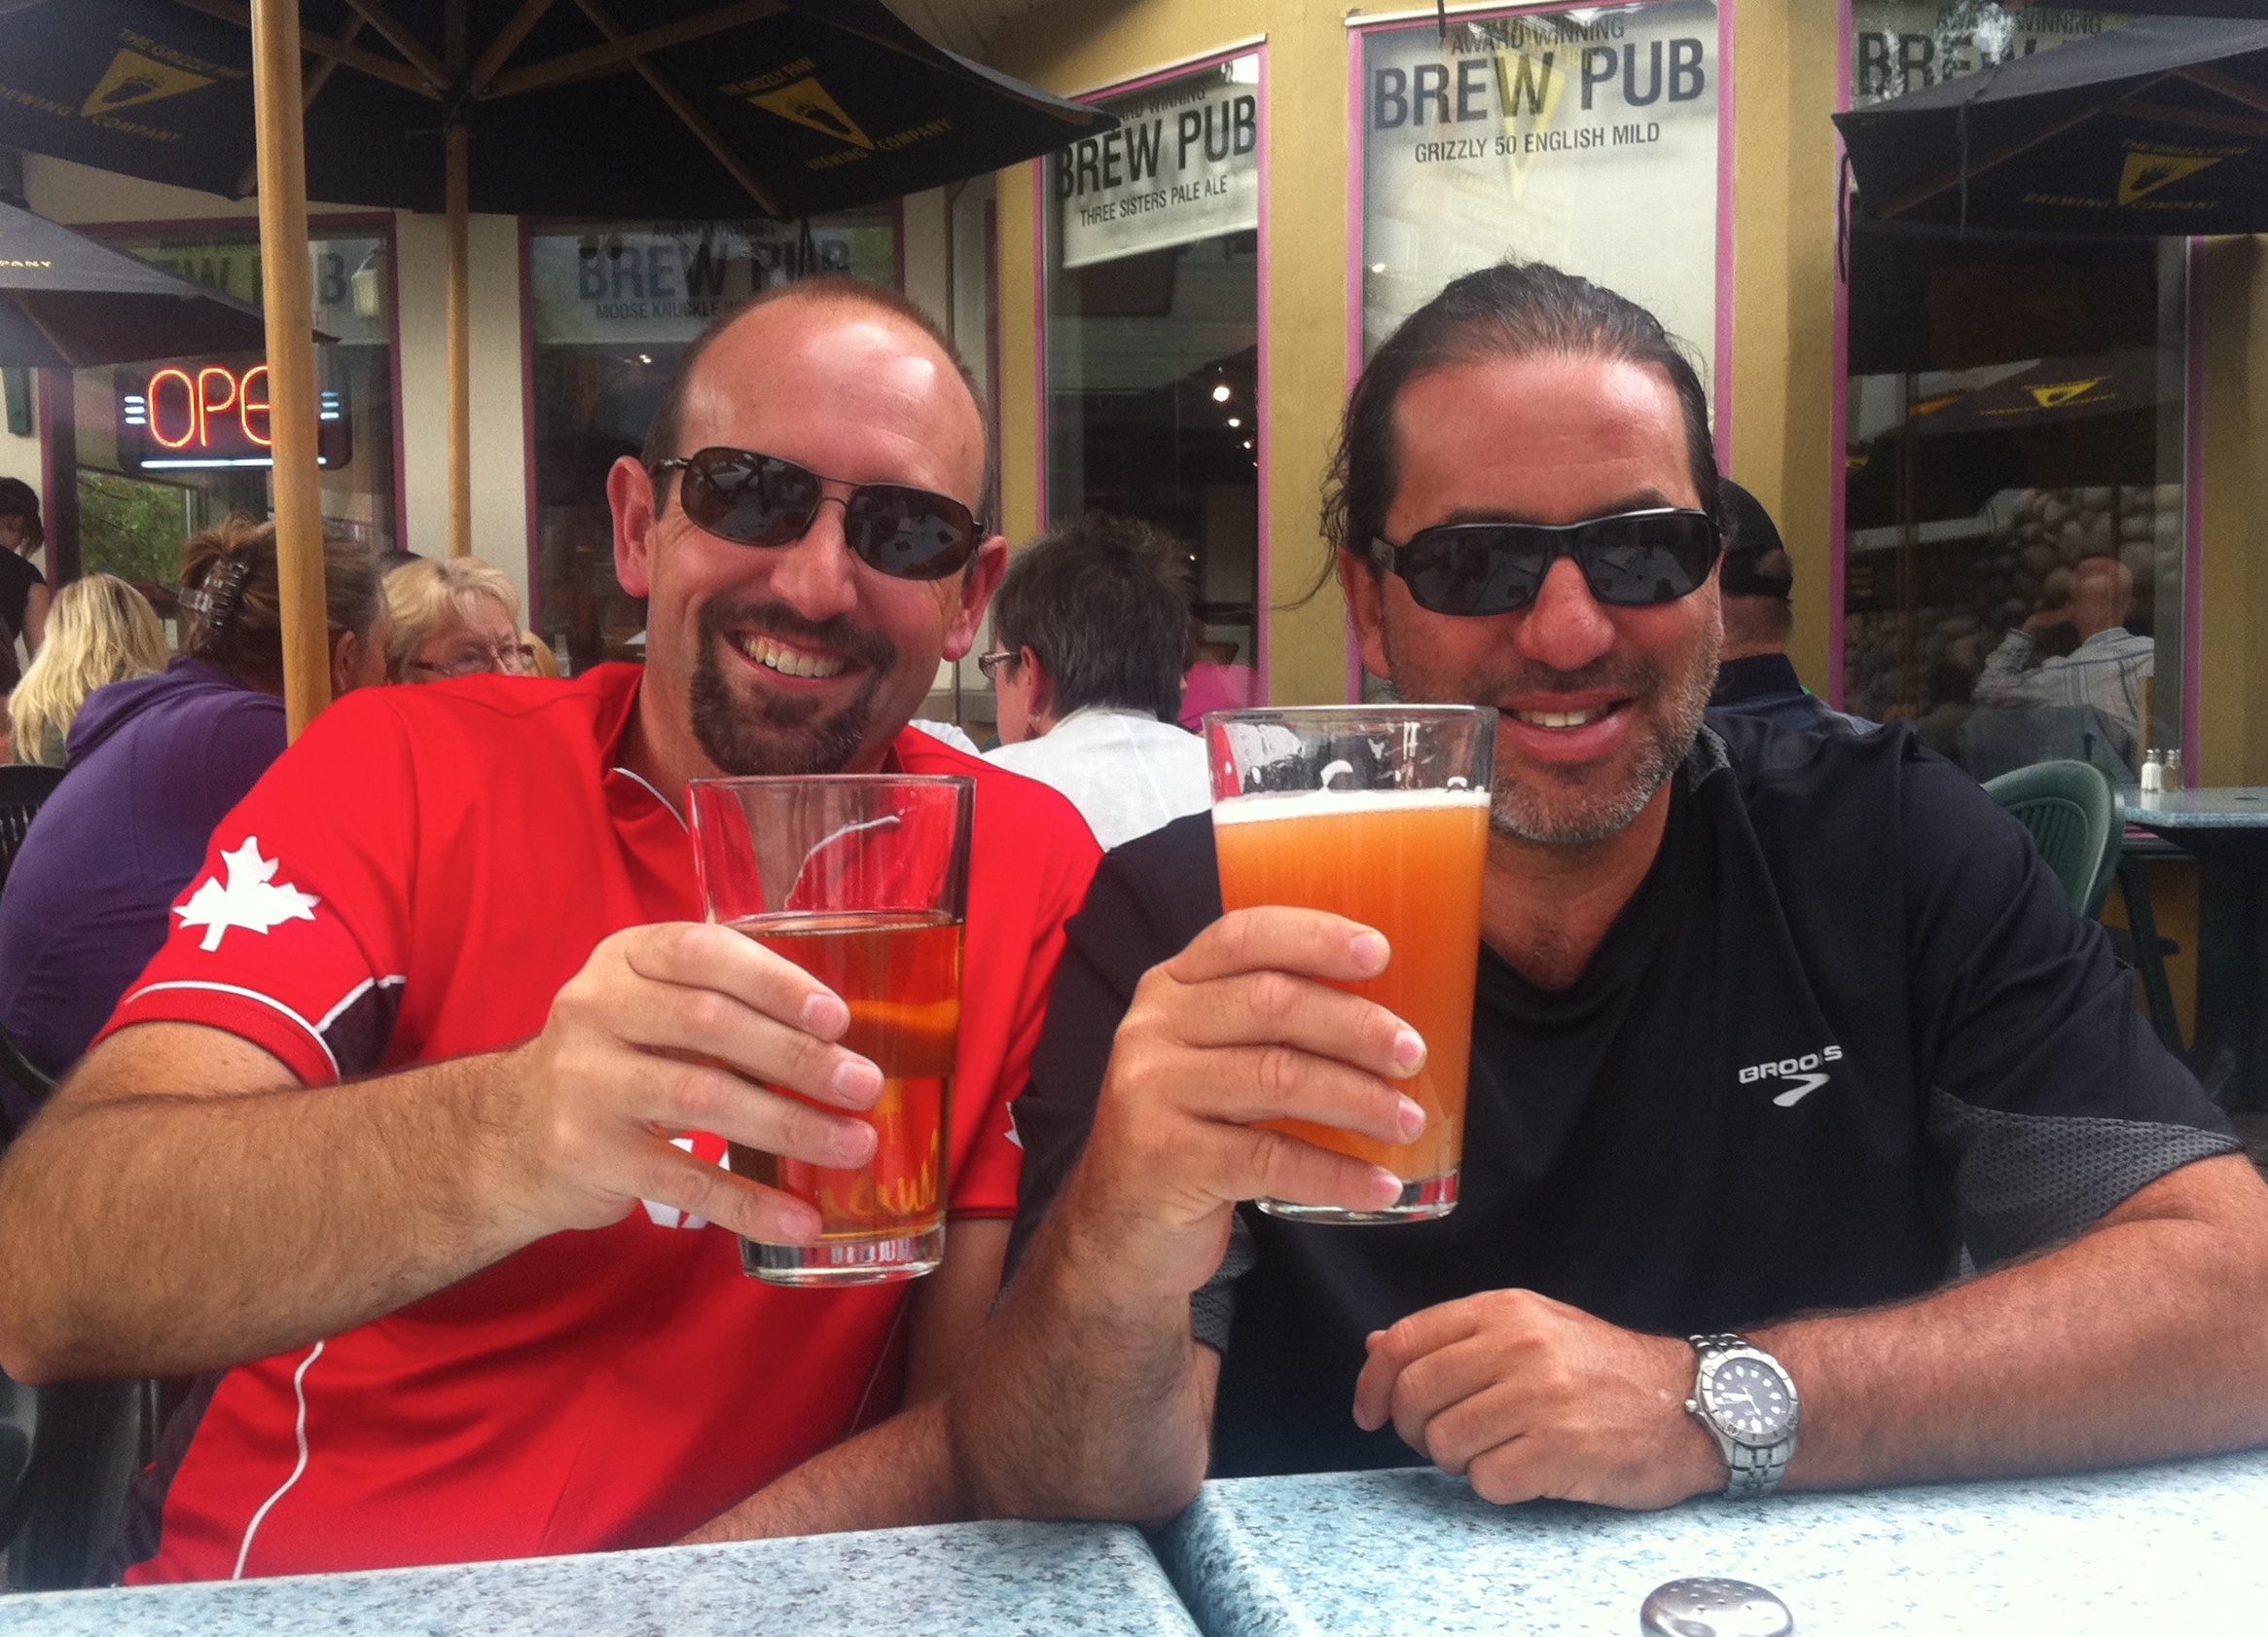
banff, odyssey, 2011365, hurleylounge, roadfriends, sense